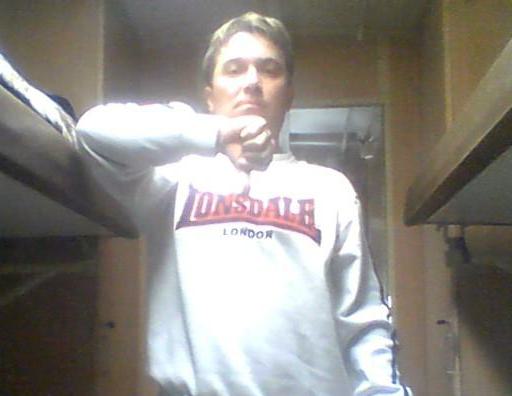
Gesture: dislike